Tant fant

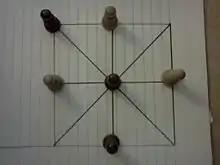
A game of tant fant being played with pawns on an improvised board

Tant fant is a two-player abstract strategy game from India. It is related to tic-tac-toe, but more closely related to three men's morris, nine holes, achi, shisima, and dara, because pieces are moved on the board to create the 3 in a row. It is an alignment game.